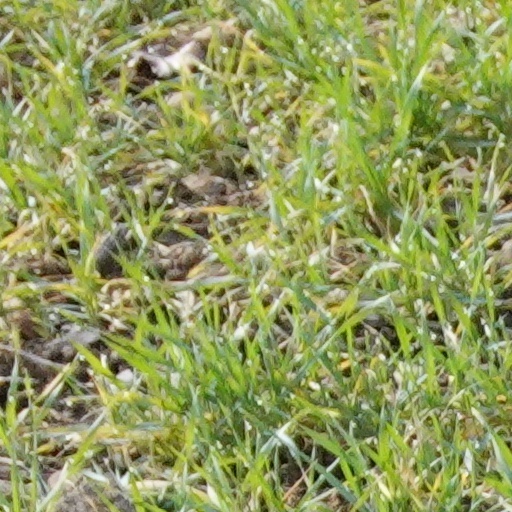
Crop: wheat